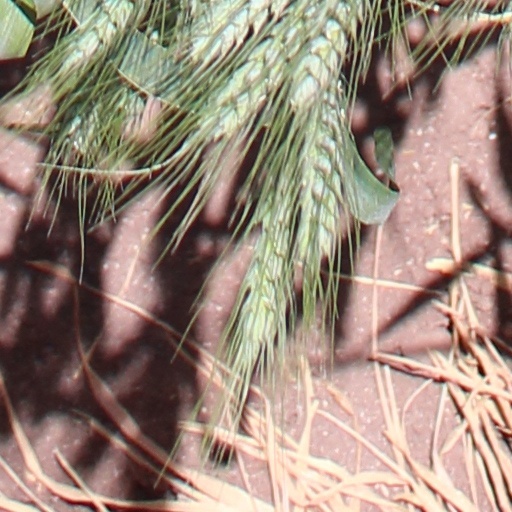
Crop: wheat